Law of Permanent Defense of Democracy

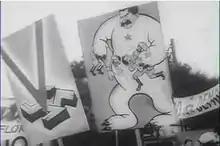
A caricature of Joseph Stalin during a pro-Allied rally in Santiago, 1943

In 1948, on the initiative of Chilean President Gabriel González Videla, the Chilean National Congress enacted the Permanent Defense of Democracy Law, referred to by many as the Damned Law ("Ley Maldita"), which outlawed the Communist Party of Chile and banned 26,650 persons from the electoral lists.